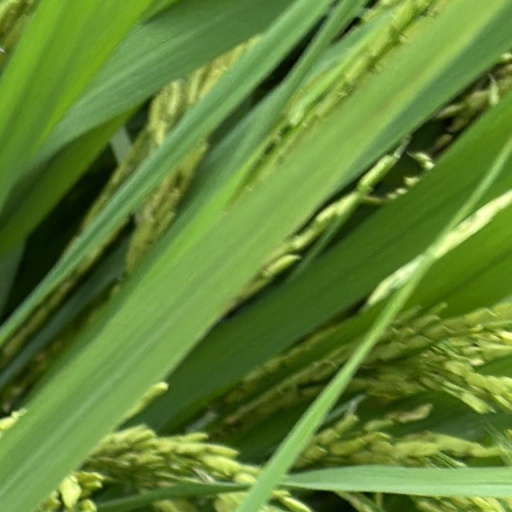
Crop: rice